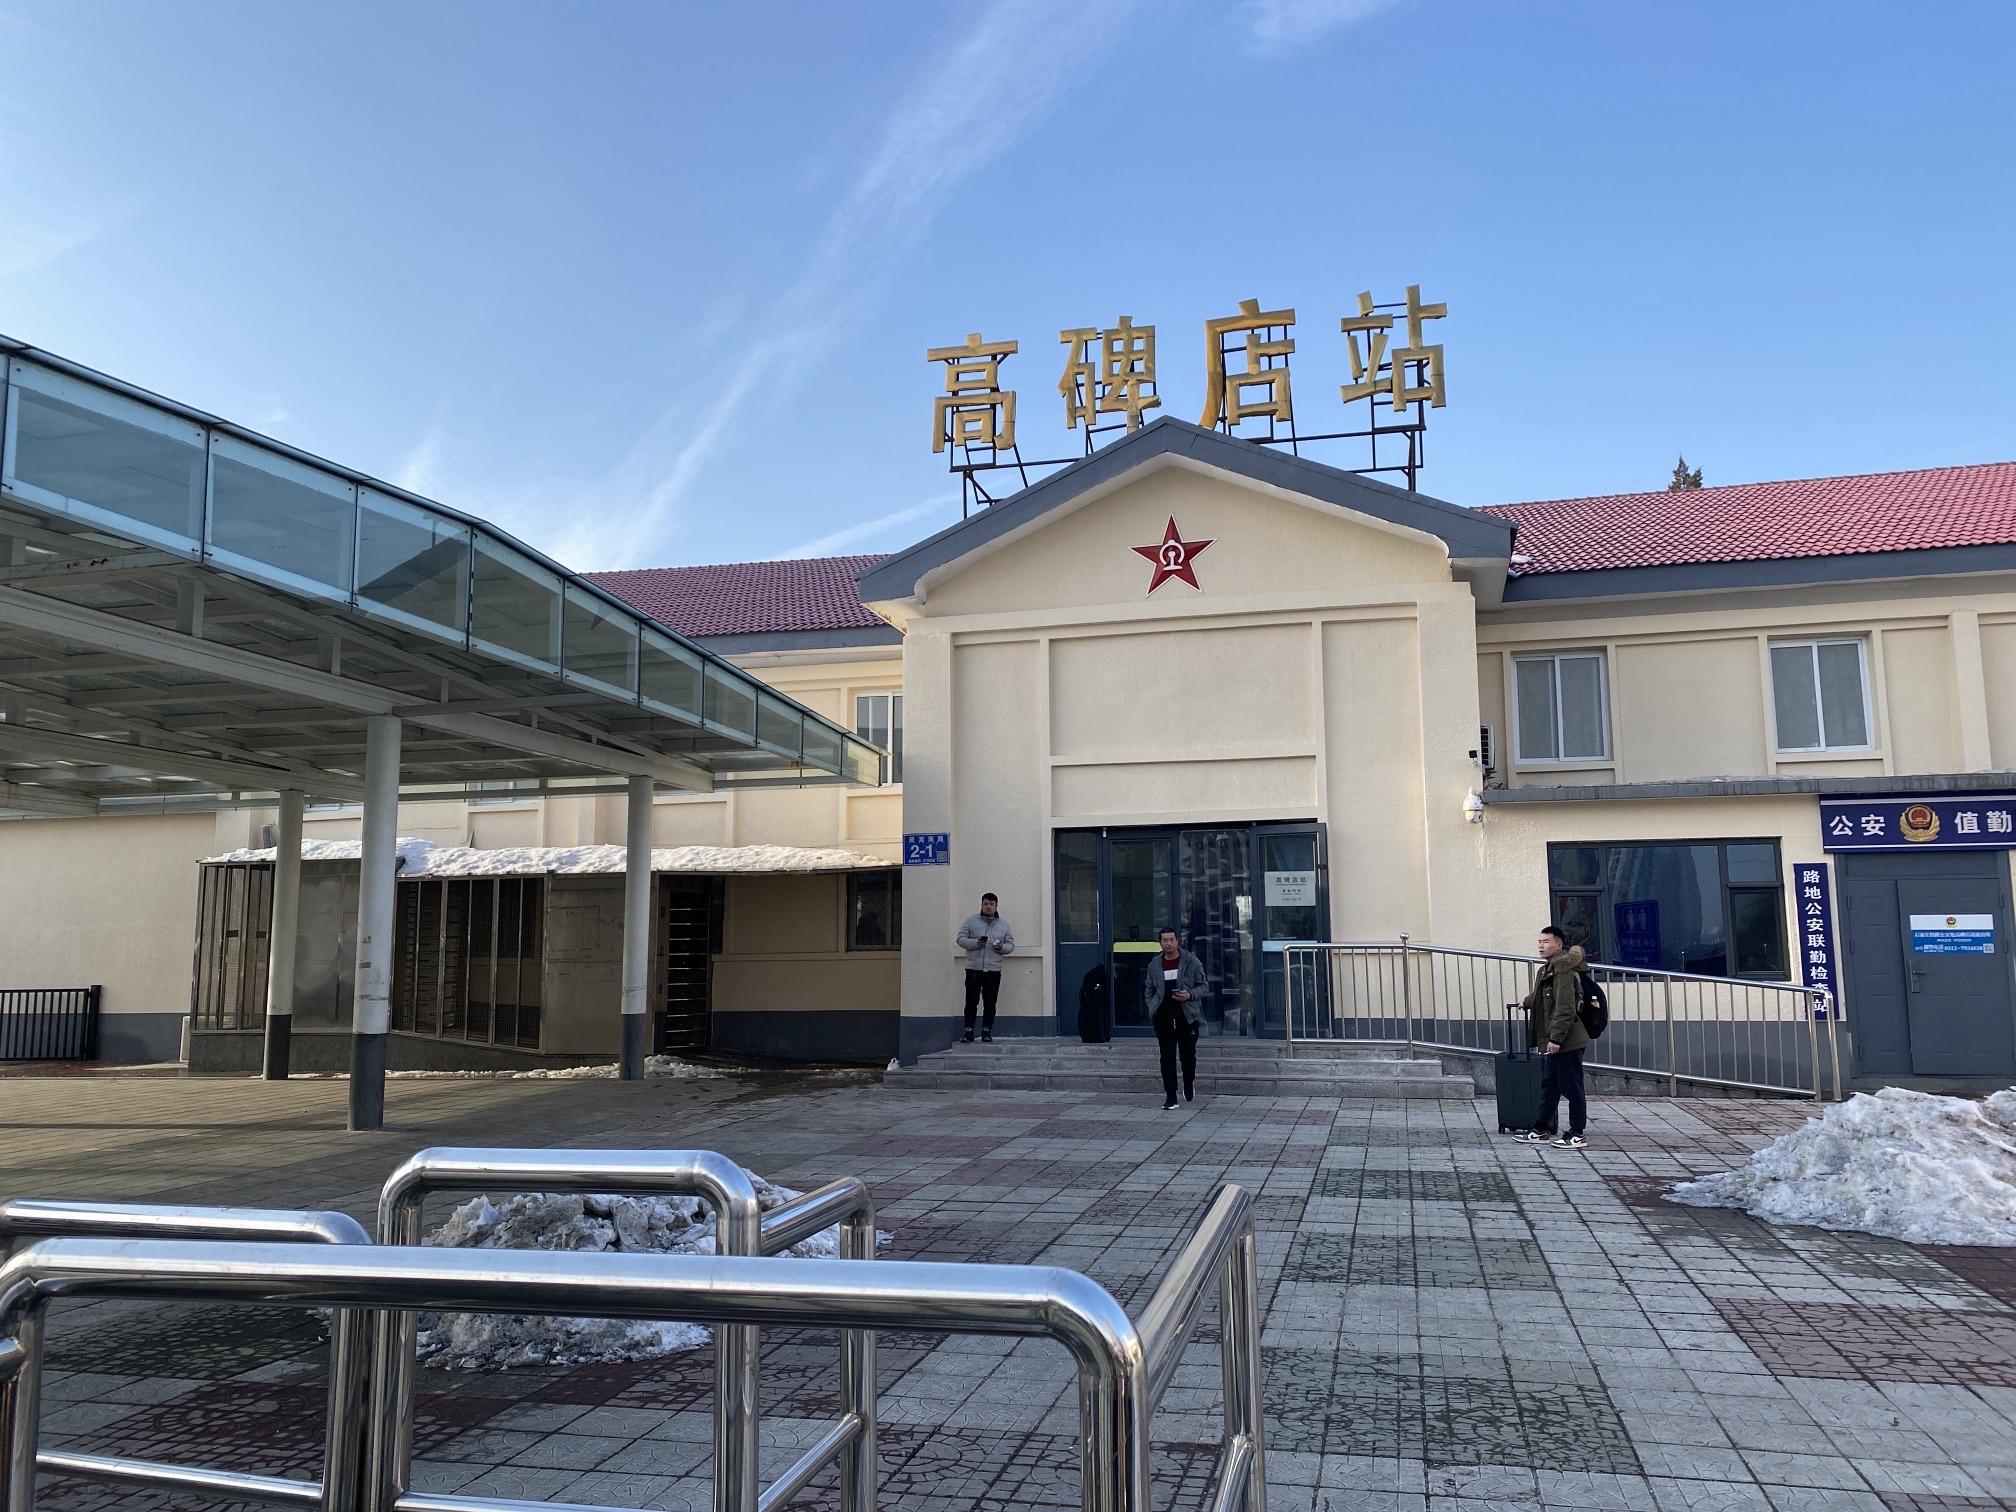
地标名称：高碑店站
所在城市：保定市·高碑店市